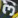
Number: 3